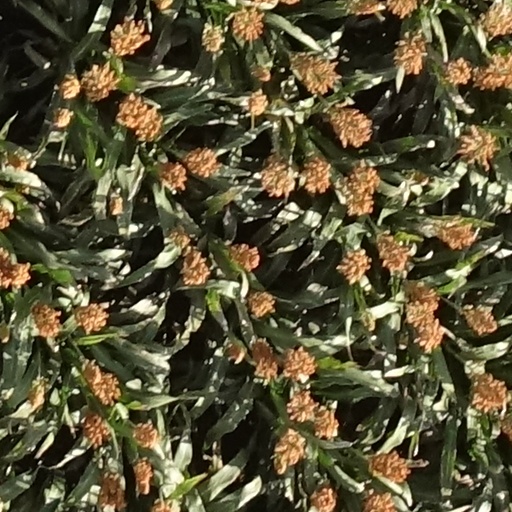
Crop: sorghum